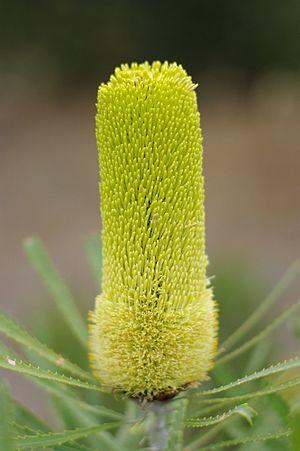
Le Banksia côtier, ou Banksia chandelier, est une espèce de plantes arbustives de la famille des Proteaceae. Il peut se présenter sous la forme d'un arbre, pouvant atteindre 10 m de haut, ou d'un arbuste buissonnant dans des zones plus sèches, et il ne dépasse alors pas 0,4 à 2 m de haut. Il a de longues feuilles étroites dentelées et des inflorescences jaune vif, qui sont bien visibles au-dessus du feuillage au printemps et en été. Les fleurs tournent au gris et se fanent lorsque se développent les follicules lignifiés. On le trouve à travers le sud-ouest de l'Australie-Occidentale, du nord du parc national de Kalbarri au Cap Leeuwin au sud, ainsi que dans le parc national de Fitzgerald River.